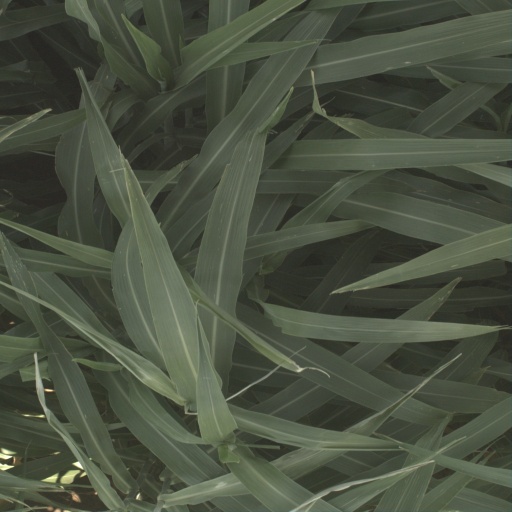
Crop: sorghum